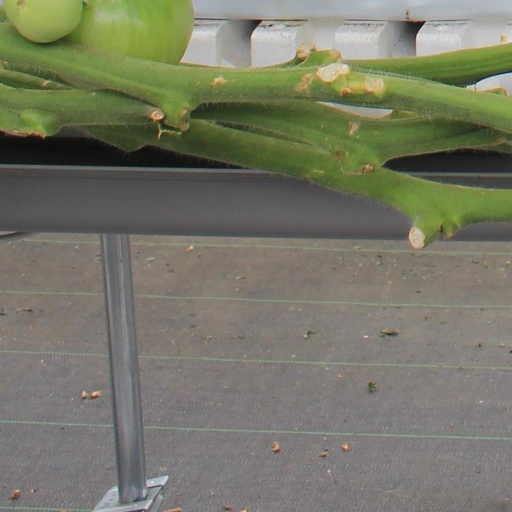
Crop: tomato